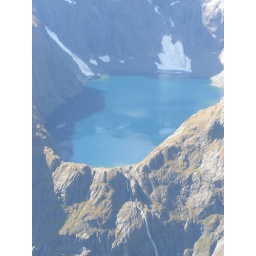
Fantastic flight in a prop plane over, the mountains tops: waterfalls, lakes, glaciers!